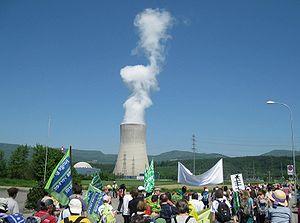
Une centrale nucléaire est un site industriel destiné à la production d'électricité et dont la chaudière est constituée d'un ou plusieurs réacteurs nucléaires ayant pour source d'énergie un combustible nucléaire. La puissance électrique d'une centrale varie de quelques mégawatts à plusieurs milliers de mégawatts en fonction du nombre et du type de réacteur en service sur le site.